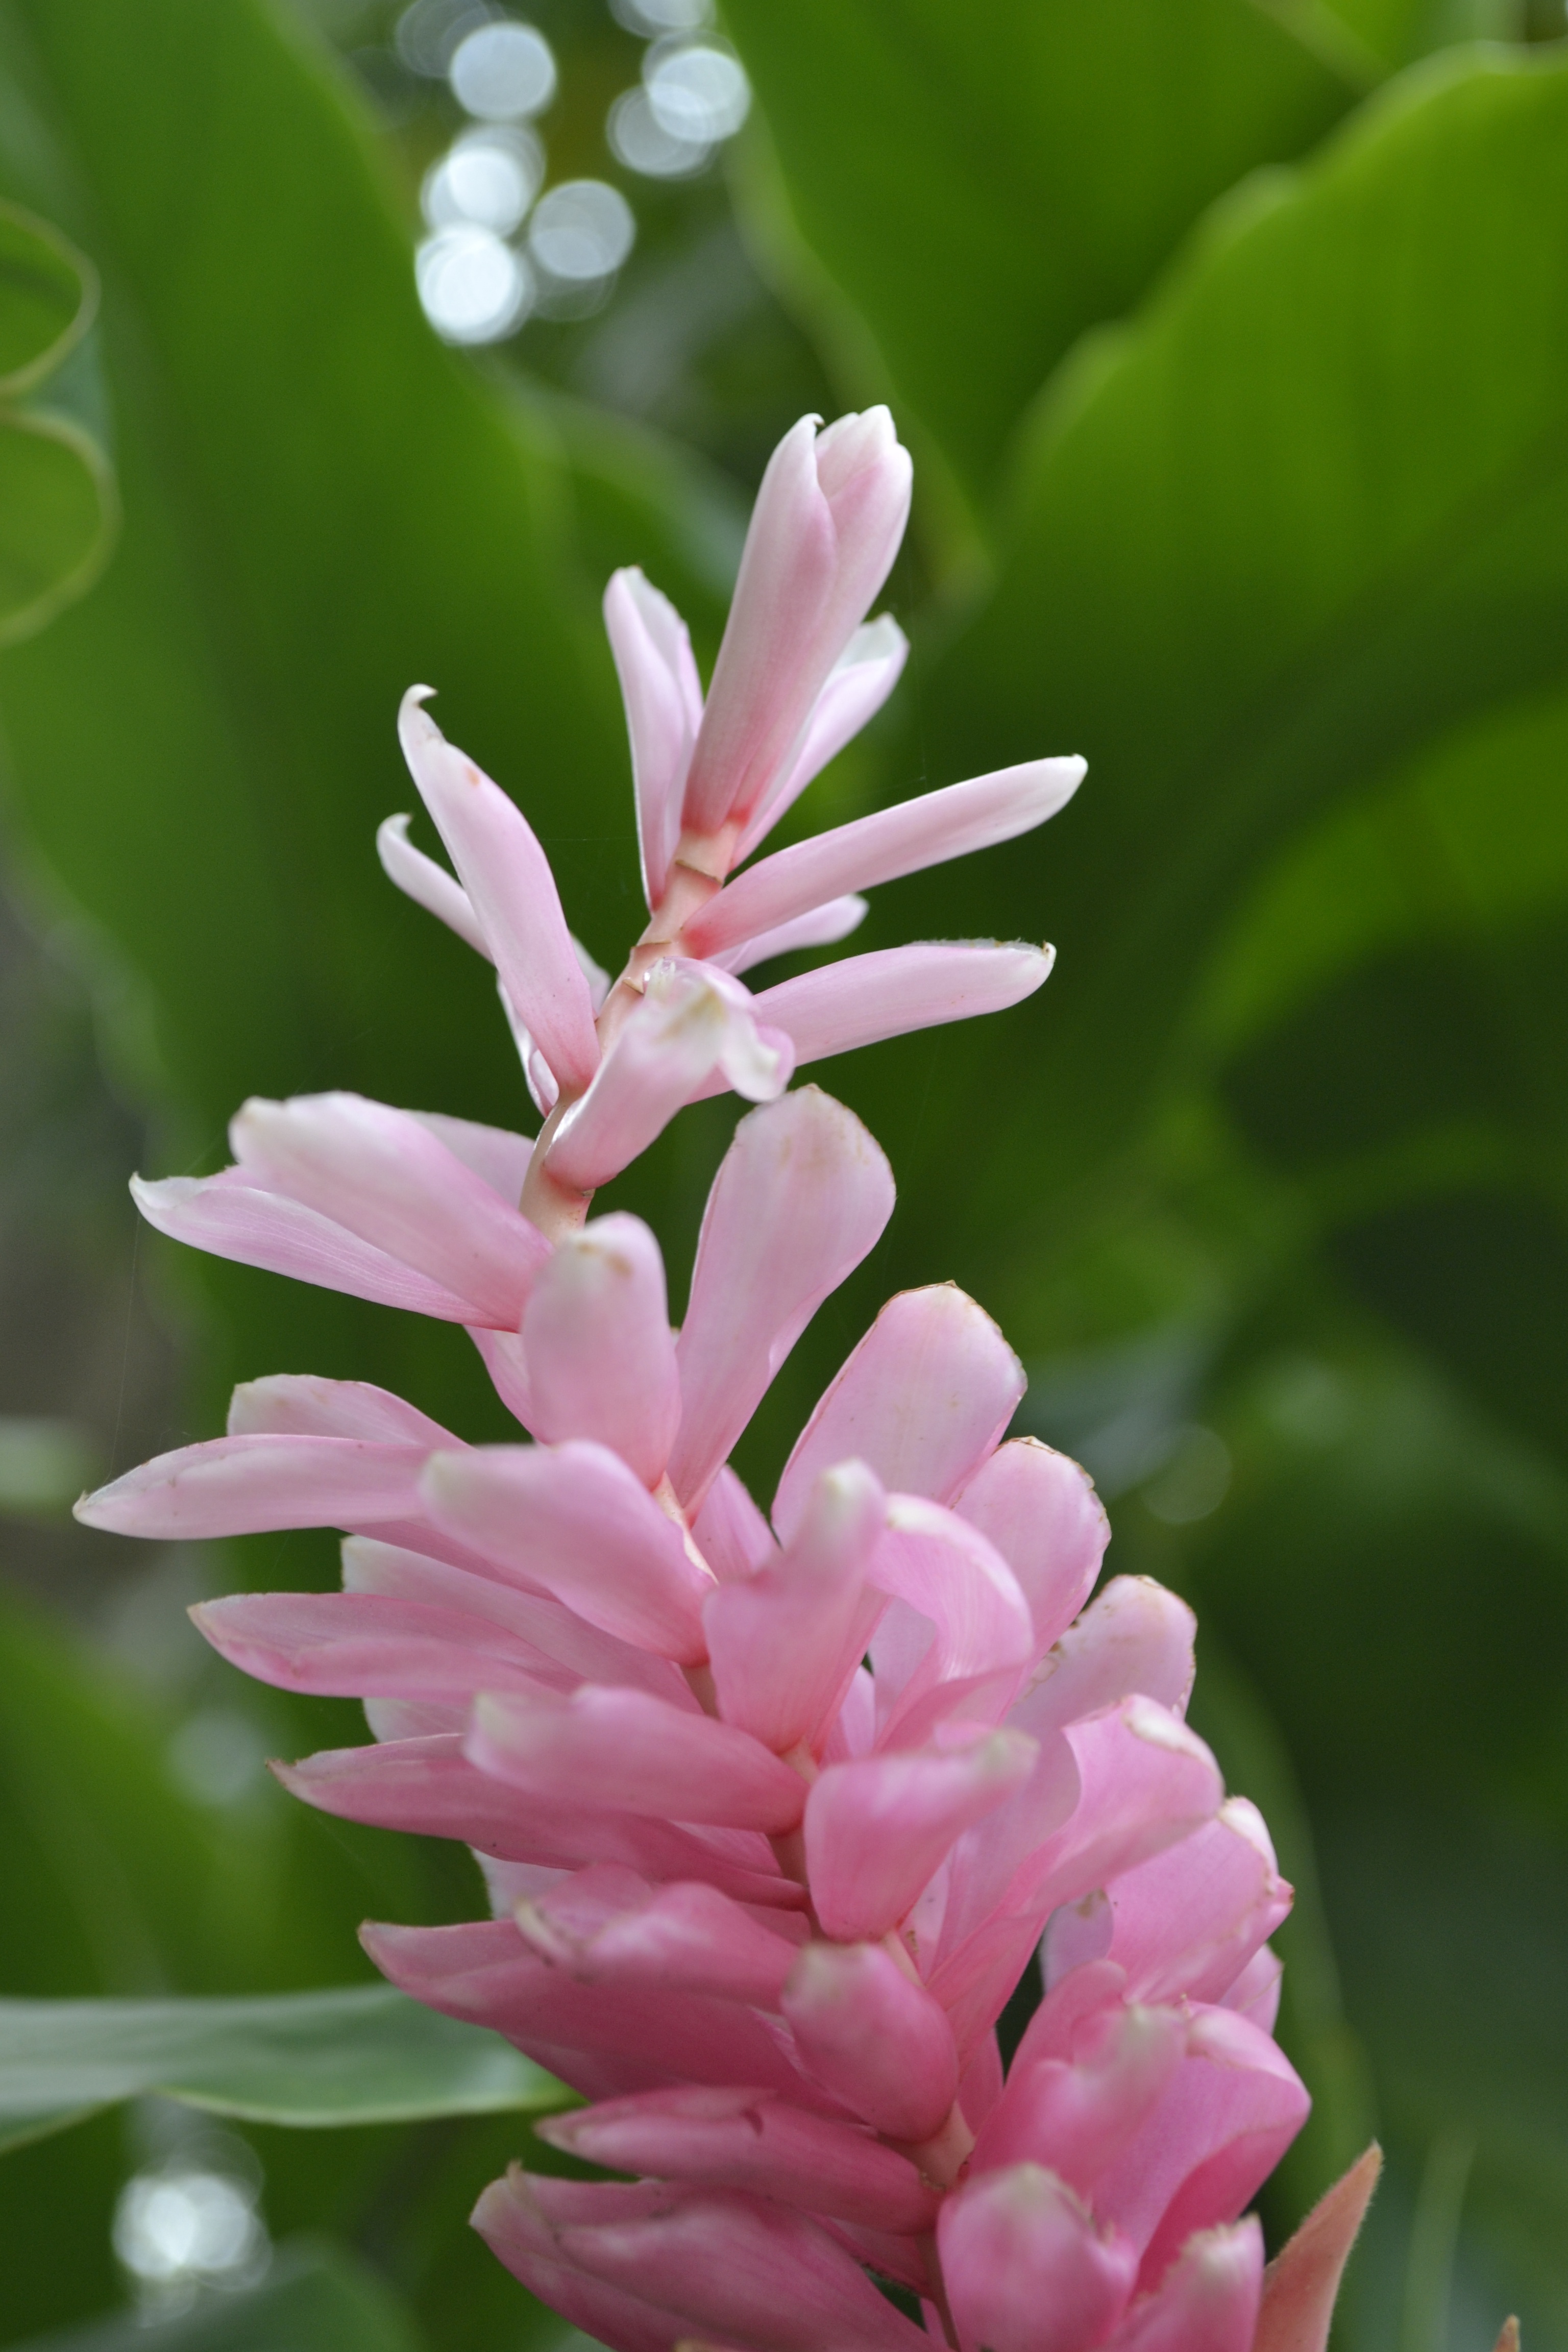
blossom, plant, leaf, flower, petal, green, tropical, botany, flora, wildflower, flowers, close up, exotic, macro photography, flowering plant, plant stem, land plant